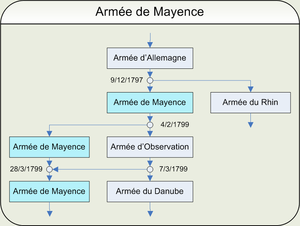
Ordinogramme de l'armée de Mayence
Armée de Mayence est le nom donné officiellement à une des armées de la République, formée sous le Directoire le 9 décembre 1797 ; c'est aussi le nom donné couramment aux soldats de l'Armée du Rhin qui formaient la garnison de Mayence de 1792 à 1793, et qui, après que la ville eut été reprise par les coalisés, furent laissés libres et purent être envoyés combattre l'insurrection vendéenne.